William Plummer Benton

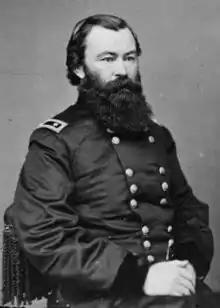
Major General William P. Benton

William Plummer Benton (December 25, 1828 – March 14, 1867) was an American lawyer and soldier who served in both the Mexican–American War and the American Civil War, where he would rise to the rank of brigadier general and, in 1866, after his service had ended, would be awarded the brevet grade of major general.